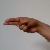
The image shows a hand gesture representing the letter 'H' in Indian Sign Language.